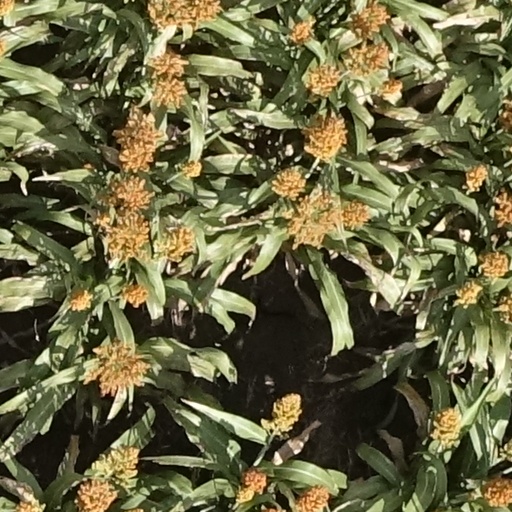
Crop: sorghum